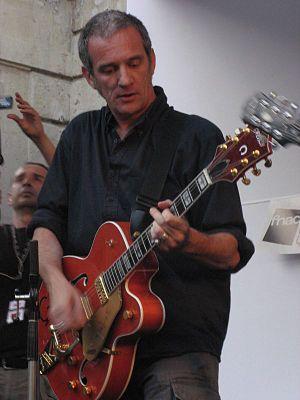
Jean-Paul Roy, né le 14 août 1964 à Civray dans la Vienne, est un bassiste français. Il fut le bassiste du groupe de rock français Noir Désir de 1996 à 2010. Il est également le guitariste de The Hyènes depuis 2005.
Noir Désir est un groupe de rock français, originaire de Bordeaux, en Gironde. Formé dans les années 1980, et dissout en 2010, il se compose de Bertrand Cantat, Denis Barthe, Serge Teyssot-Gay et Frédéric Vidalenc remplacé par Jean-Paul Roy à partir de 1996.